William Pitt, 1st Earl of Chatham

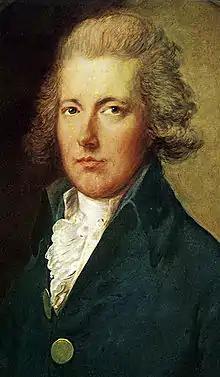
William Pitt the Younger was to become Prime Minister at a young age and lead Britain for more than twenty years.

To the preliminaries of the peace concluded in February 1763 he offered an indignant resistance, considering the terms quite inadequate to the successes that had been gained by the country. When the treaty was discussed in parliament in December of the previous year, although suffering from a severe attack of gout, he was carried down to the House, and in a speech of three hours' duration, interrupted more than once by paroxysms of pain, he strongly protested against its various conditions. These conditions included the return of the sugar islands (but Britain retained Dominica); trading stations in West Africa (won by Boscawen); Pondicherry (France's Indian colony); and fishing rights in Newfoundland. Pitt's opposition arose through two heads: France had been given the means to become once more formidable at sea, whilst Frederick of Prussia had been betrayed.